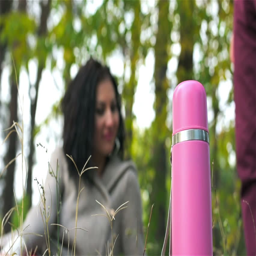
person and girl are drinking tea from thermos the woods .